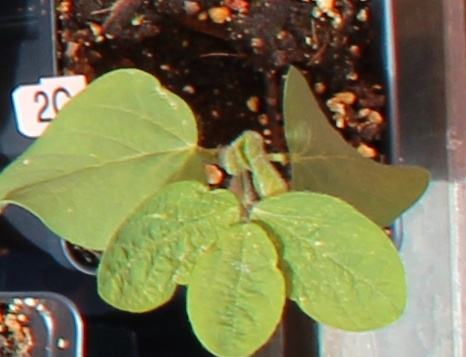
Label: Soybean